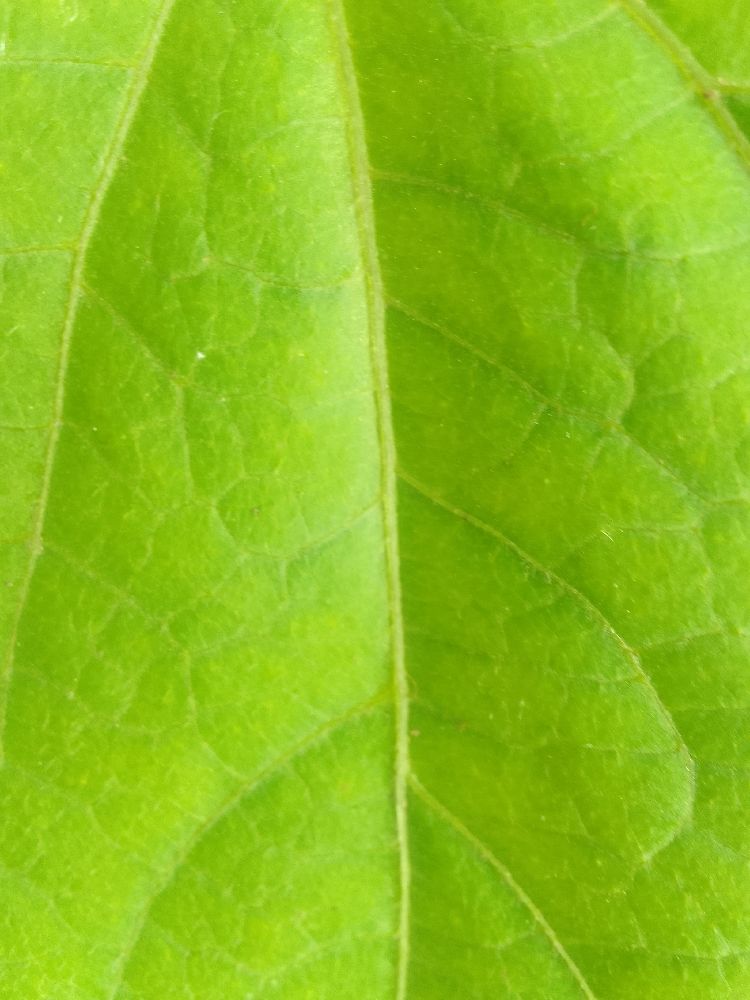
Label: healthy